Siraj Mehfuz Daud

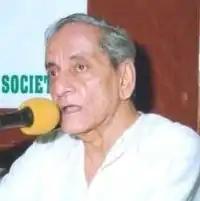
Daud speaking at a seminar on 8 May 2006

Siraj Mehfuz Daud, or S.M. Daud (1 January 1931 – 10 May 2010) was a lawyer who became a judge of the Bombay High Court, India.